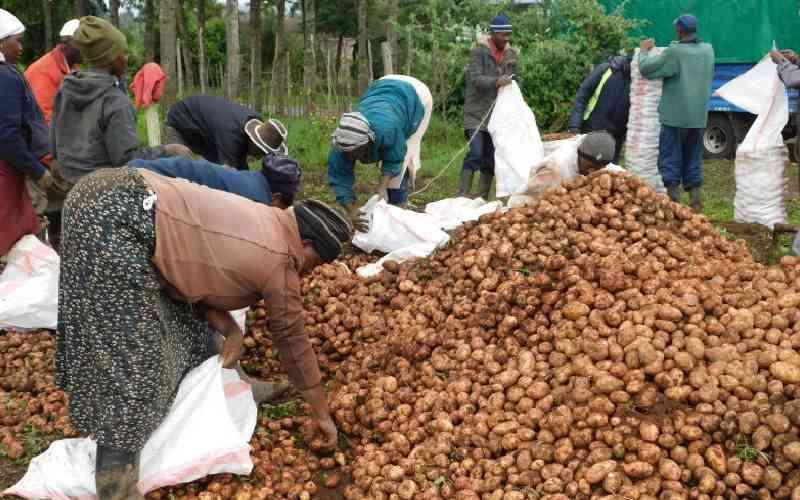
Vichaka,miti yenye majani ya rangi ya kijanj kibichi, kundi la wakulima likichambua na kuweka viazi ndani ya mifuko ya magunia, kwa ajili ya kupelekwa sokoni kwenda kuuzwa.